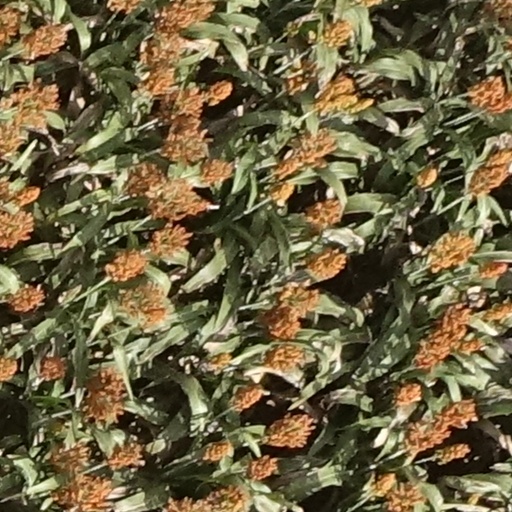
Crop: sorghum